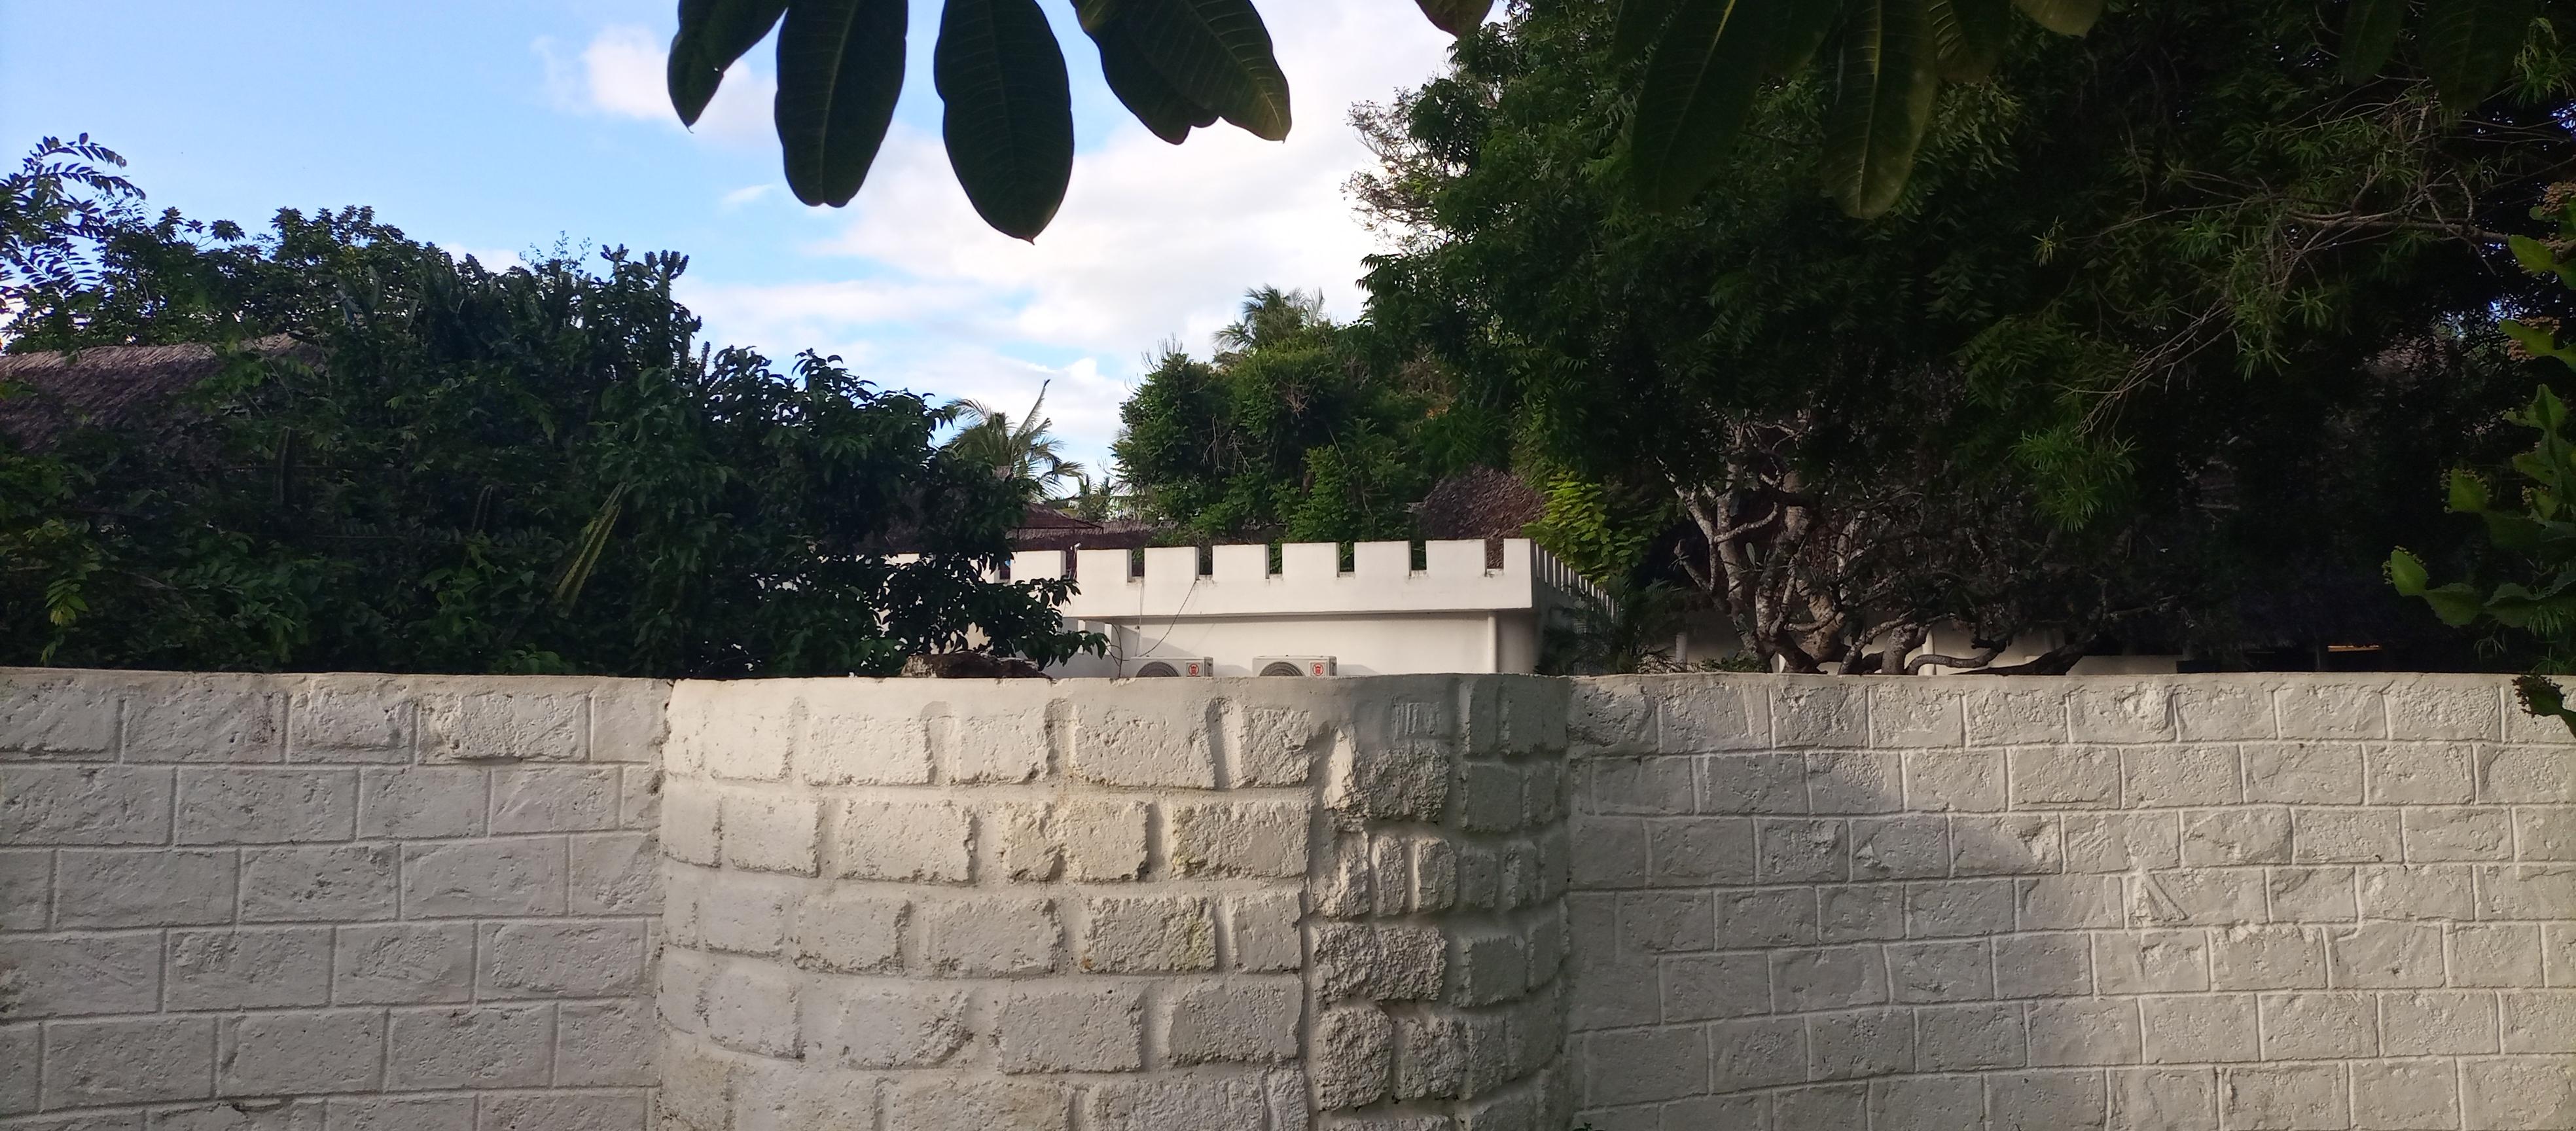
Ukuta mweupe wa uzio umenyooka, nyuma yake sehemu ya nyumba yenye paa jeupe, pamoja na miti iliyojaa majani ya kijani. Juu ya yote anga la samawati linatanda likipambwa na mawingu machache meupe.